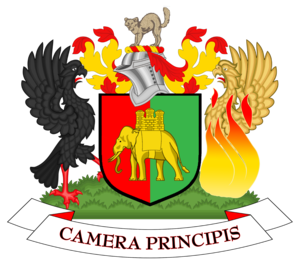
Coventry
Coventry er en by i West Midlands-området i England. Den regnes for at være Englands niendestørste by med 362.690 indbyggere. Coventry er kendt for at have været hjemsted for en stor del af den britiske bilindustri, dens katedral, og den legendariske Lady Godiva.